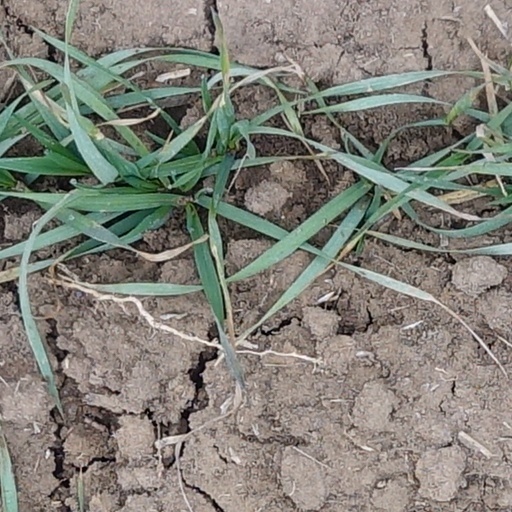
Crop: wheat